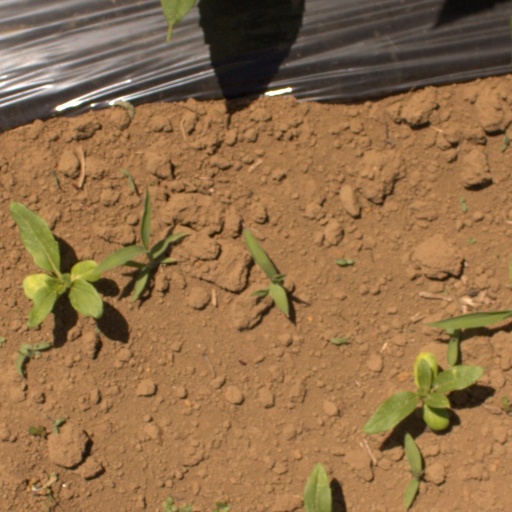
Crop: Jerusalem artichoke